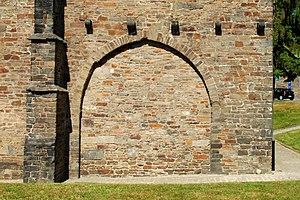
Belgique- Brabant wallon - Villers-la-Ville - ancien moulin abbatial
Le moulin abbatial de Villers-la-Ville est, avec la Pharmacie de l'Abbaye de Villers-la-Ville, la chapelle Saint-Bernard, la Porte de Namur, la Porte de Bruxelles, la Porte de Nivelles et la Ferme de l'abbaye de Villers-la-Ville, un des principaux vestiges de l'Abbaye de Villers-la-Ville situés en dehors du site des ruines de l'abbaye, à Villers-la-Ville, commune belge du Brabant wallon.